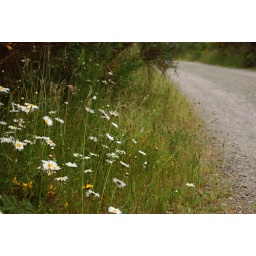
daisies growing by a road in tiger mountain state forest